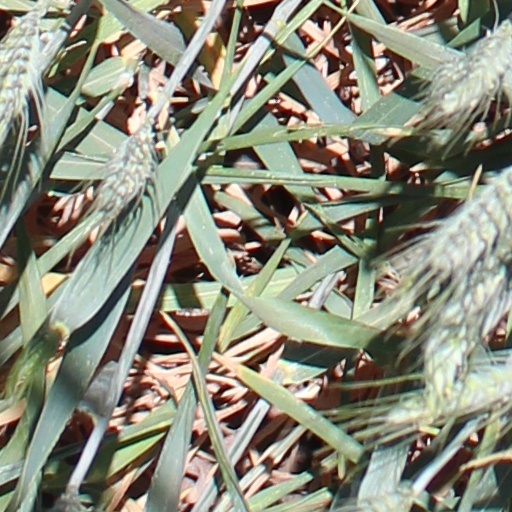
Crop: wheat